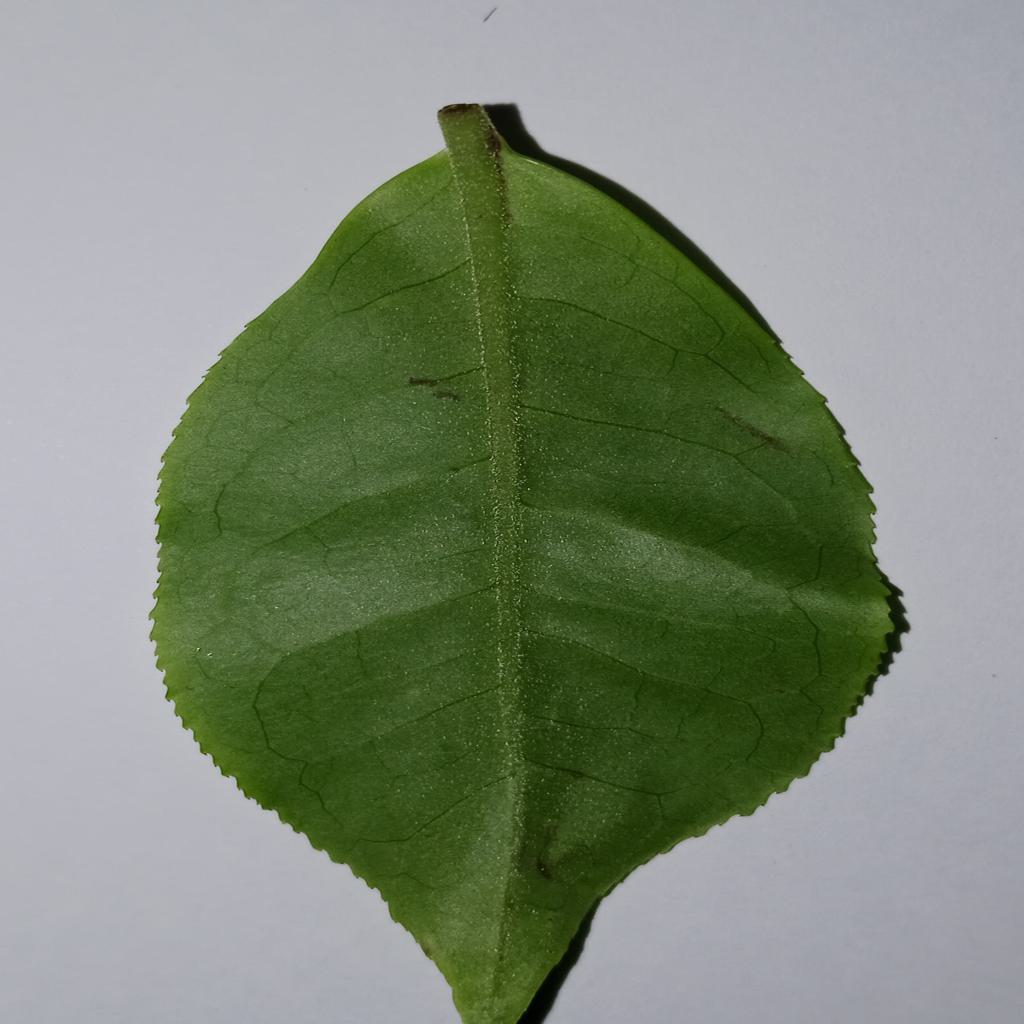
Label: Healthy